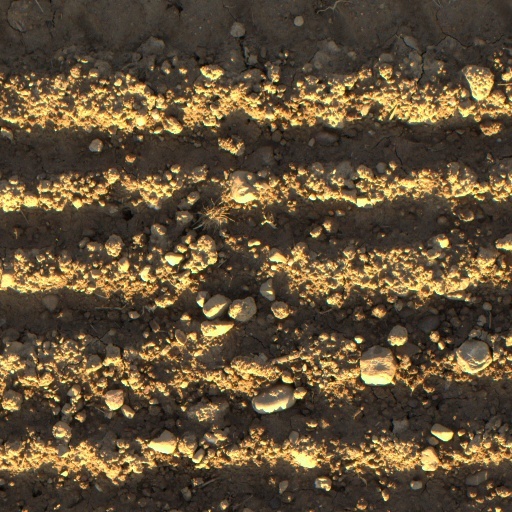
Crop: wheat